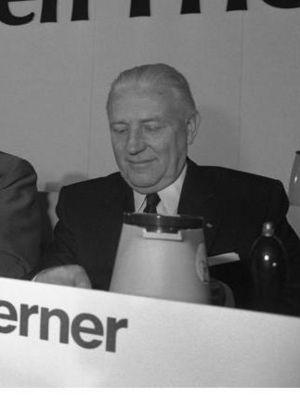
L'histoire de l'Union économique et monétaire européenne a été envisagée depuis le XIXᵉ siècle et mise en place progressivement à partir de la fin du XXᵉ siècle, au sein de l 'Union européenne : la zone euro et le mécanisme de taux de change européen.